Middle Eastern empires

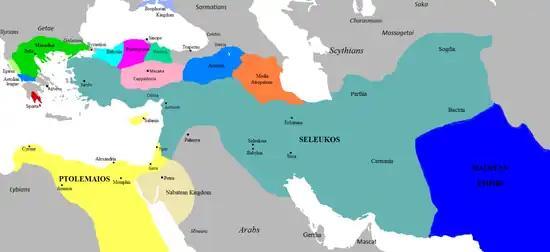
Seleucid and Ptolemaic kingdoms, centered at Antioch and Alexandria respectively

Alexander's conquest of Persia replaced the Achaemenids with the Seleucids, but the absence of a clear successor after his untimely death and the in-fighting that inevitably followed meant that his empire would not long outlive him.